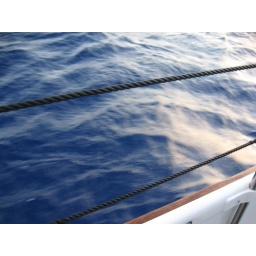
The water was actually 40x as blue as it looks in this picture.